Querns area, Cirencester

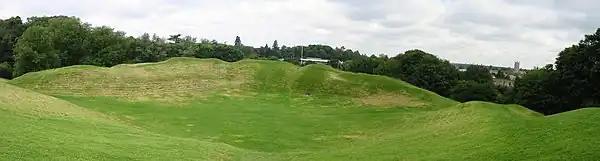
The remains of the Roman amphitheatre, in 2002

The Querns is an area of Cirencester, an ancient market town in the Cotswold hills of England.